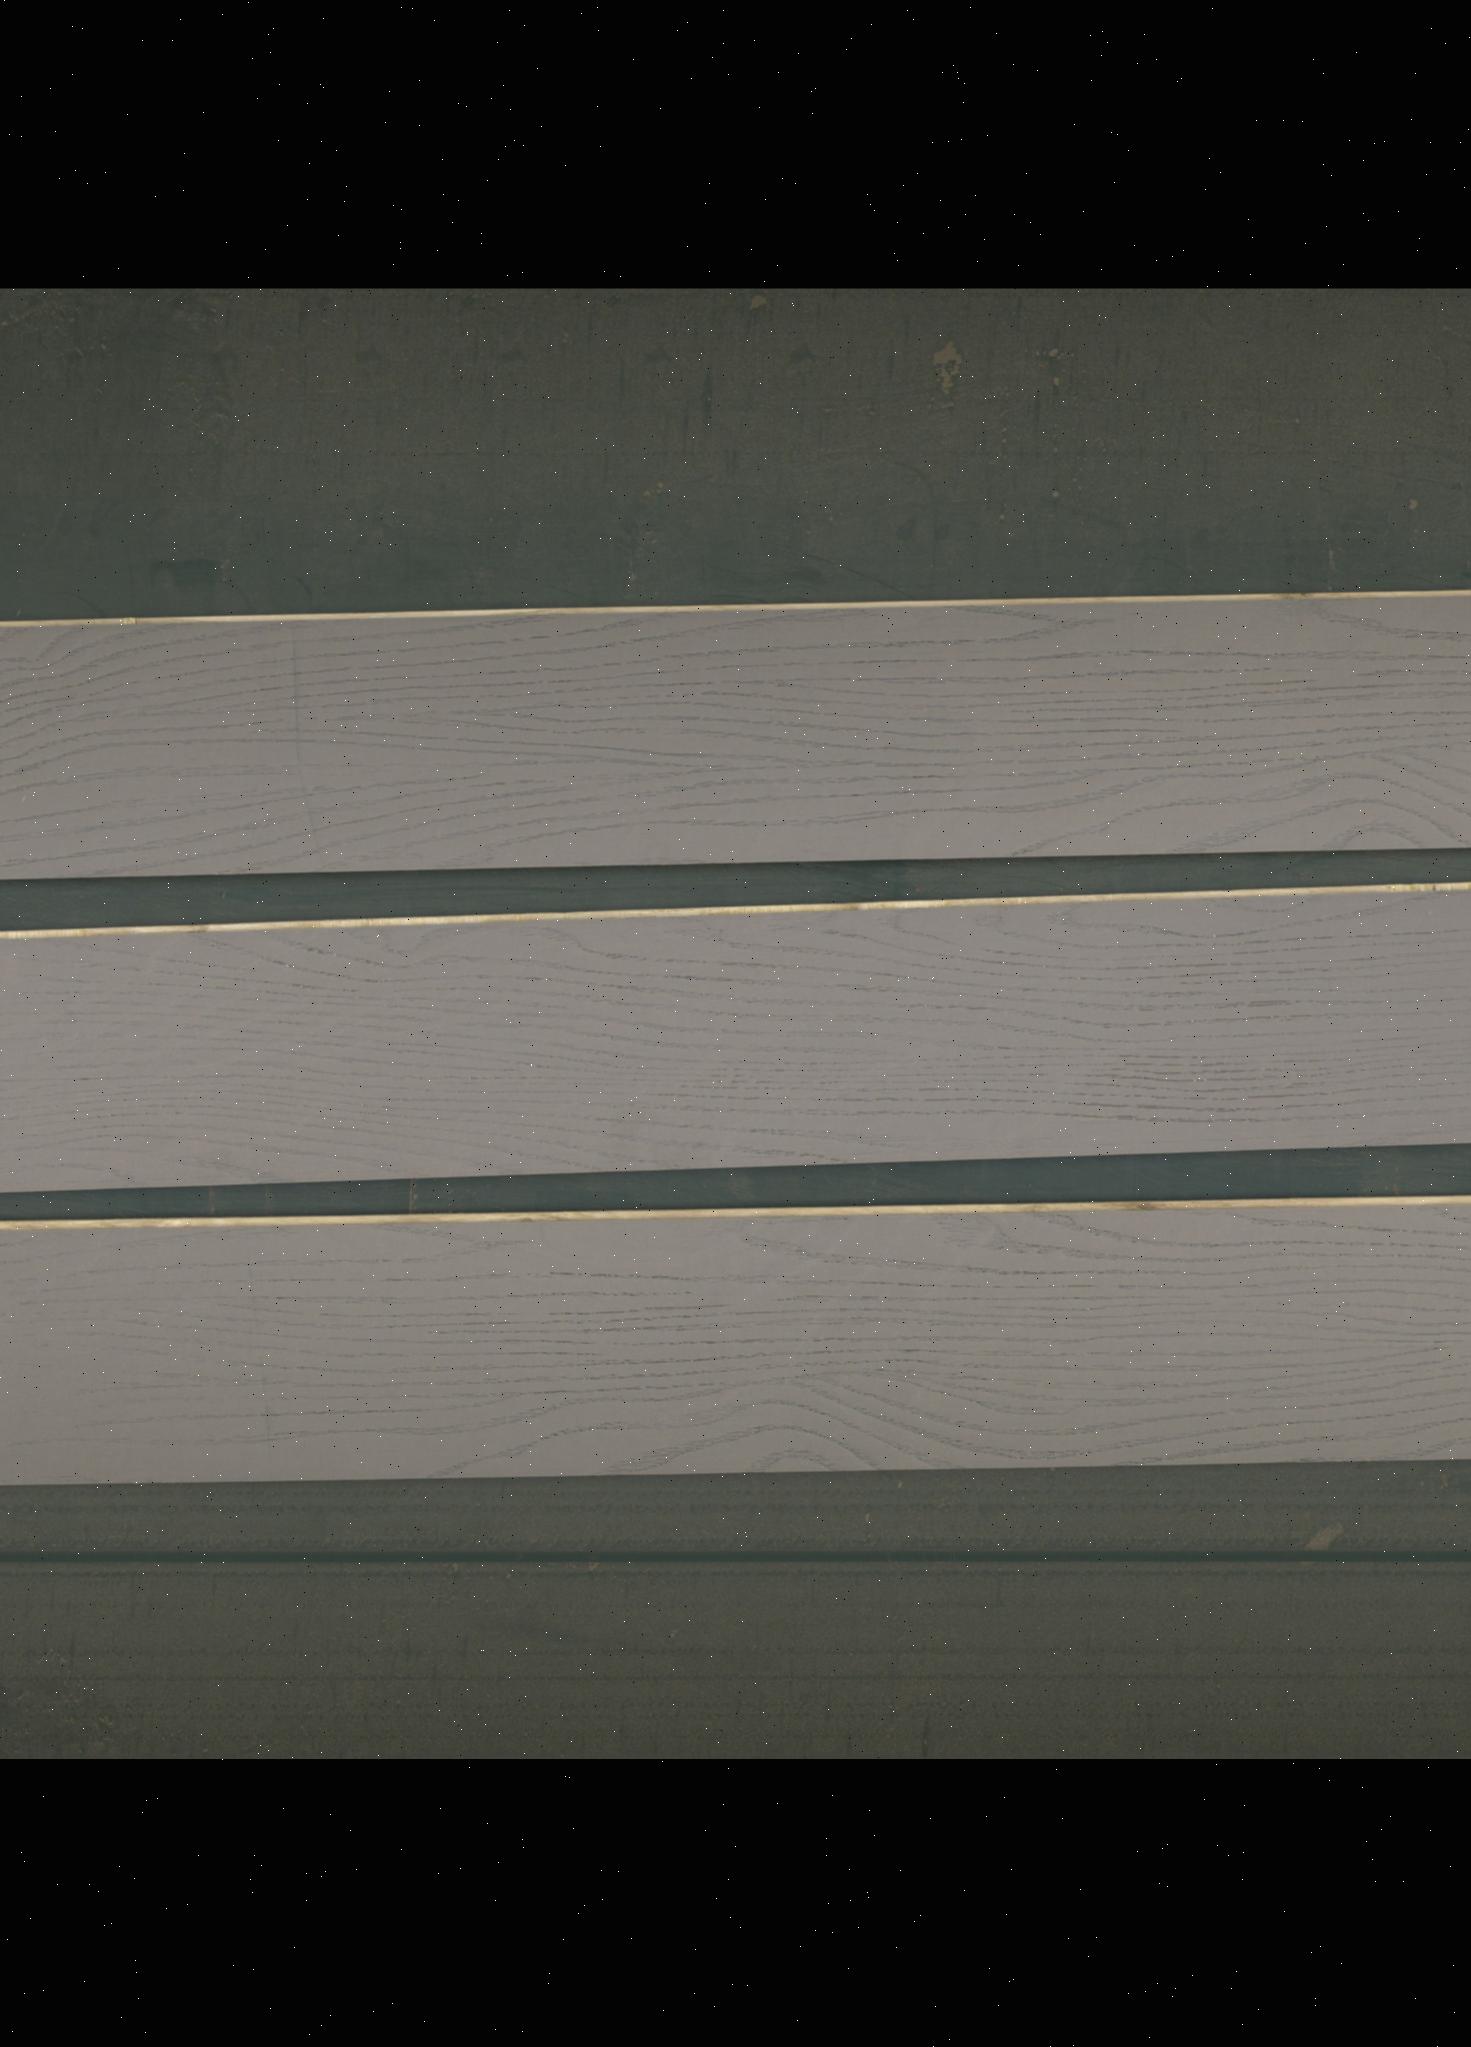
Label: mixers